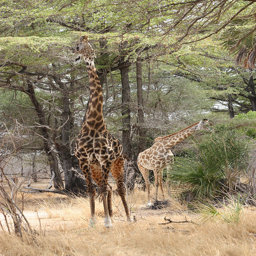
Two giraffes grazing from the trees around them.
Two giraffes are grazing in the trees and grass.
A couple of giraffe standing next to each other on a field.
Two giraffes are eating leaves from tree branches.
Two giraffes stand around eating some leaves off two trees